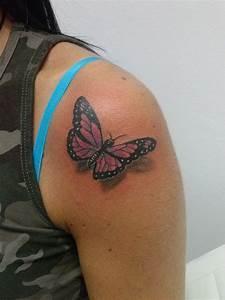
butterfly